Waterloo Junction Railway

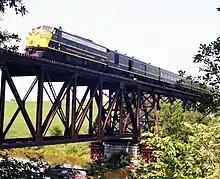
Spirit of St. Jacobs crossing river on first commercial day of operation, July 12, 1997

Eventually the busier northern portion became the Waterloo Spur of the CN Guelph Subdivision. The section from Kitchener to Elmira was purchased by the Regional Municipality of Waterloo in 1995. CN continued freight operations on the line until 1998, when they leased the entire subdivision to the Goderich–Exeter Railway (GEXR). The GEXR's 20-year lease ran out and control of the Guelph Subdivision returned to CN on 16 November 2018.